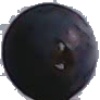
Label: blue_grape